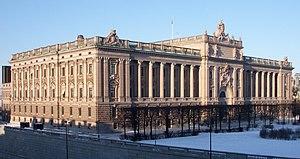
Le palais de la Diète nationale de Suède, est le siège du Parlement suédois. Il est situé sur l'îlot Helgeandsholmen dans le centre historique de Stockholm. Il a été construit dans les années 1897-1905 sur des plans de l'architecte Aron Johansson.